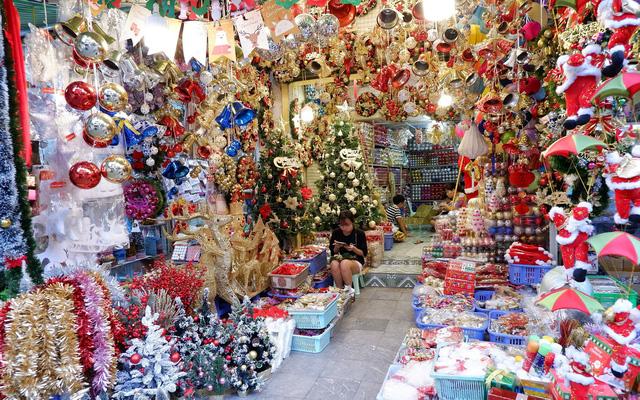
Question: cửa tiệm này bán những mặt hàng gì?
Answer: bán các mặt hàng trang trí giáng sinh